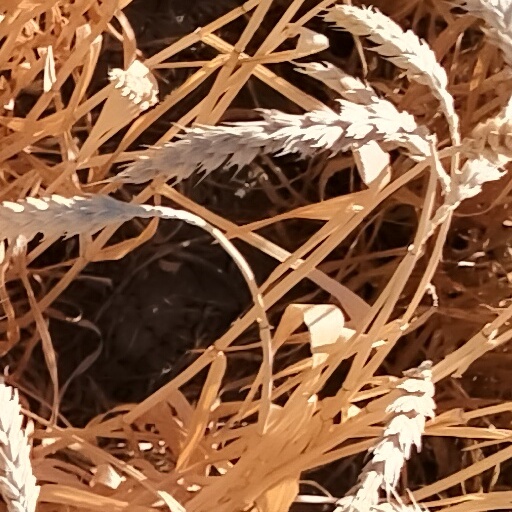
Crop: wheat